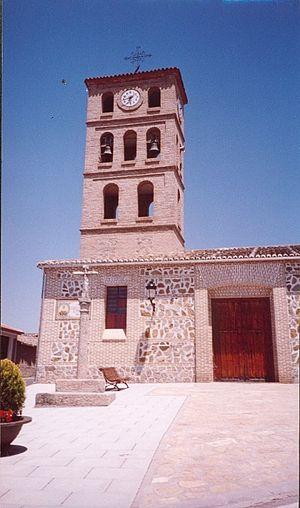
Alcolea de Tajo est une commune d'Espagne de la province de Tolède dans la communauté autonome de Castille-La Manche.